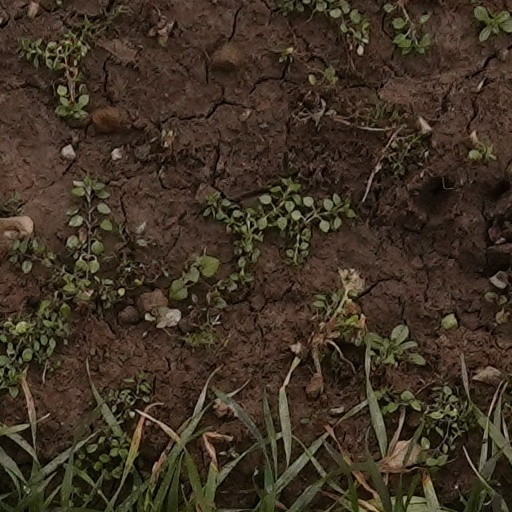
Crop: wheat